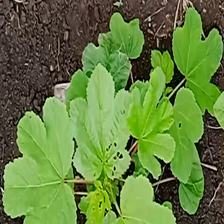
Weed species: Little_Mallow(Malva parviflora)